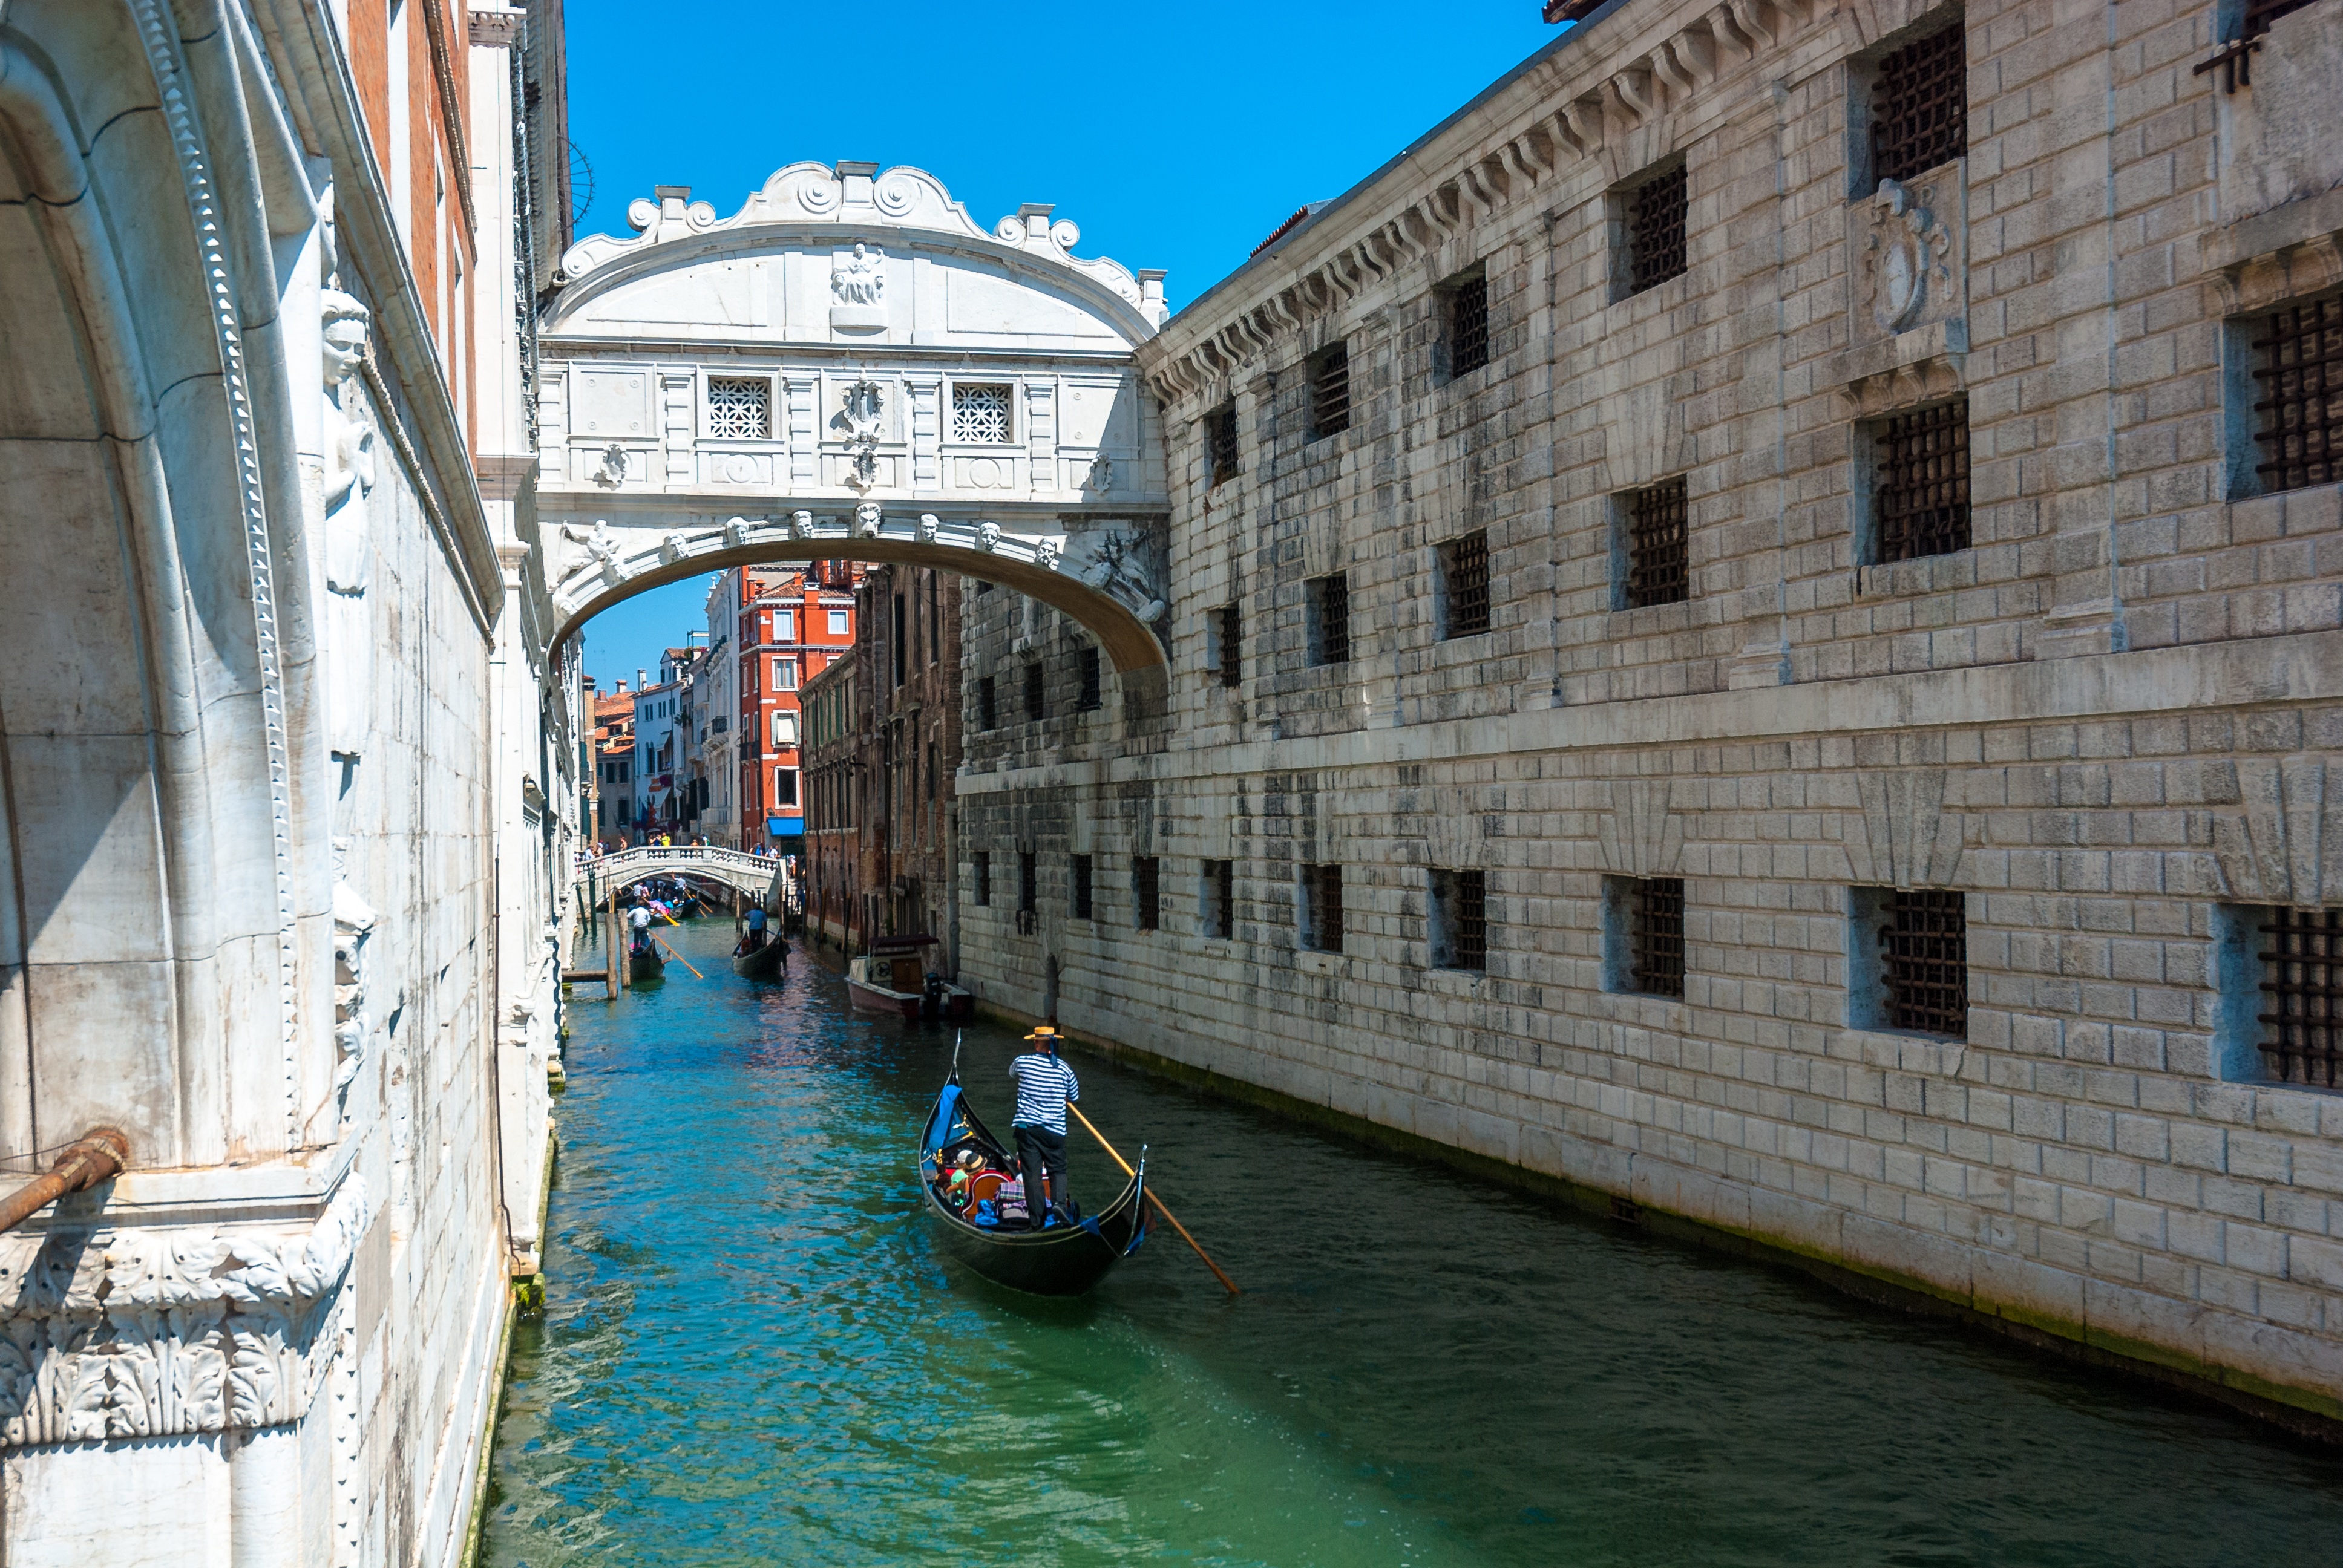
landscape, water, nature, sky, boat, view, river, canal, summer, travel, vehicle, weather, holiday, venice, blue, tourism, heat, waterway, clouds, holidays, boating, gondola, watercraft, the sun, the stones, tours